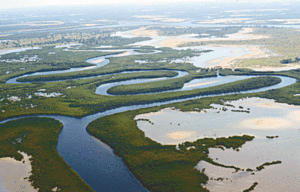
Un site Ramsar est la désignation d'une « zone humide d'importance internationale » inscrite sur la liste établie par la Convention de Ramsar par un État partie. Un site Ramsar doit répondre à un ensemble de critères, tels que la présence d'espèces vulnérables de poissons et d'oiseaux d'eau.
Un site Ramsar est la désignation d'une « zone humide d'importance internationale » inscrite sur la liste établie par la Convention de Ramsar par un État partie. Un site Ramsar doit répondre à un ensemble de critères, tels que la présence d'espèces vulnérables de poissons et d'oiseaux d'eau.
Le Sine Saloum est une région naturelle qui se trouve au Nord de la Gambie et au sud de la Petite-Côte au Sénégal. Sa superficie est de 180 000 hectares. C'est dans cette région naturelle que se trouve le Parc national du delta du Saloum.